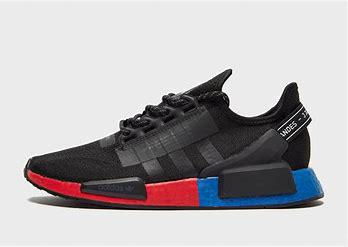
Brand: Adidas
Model: NMD